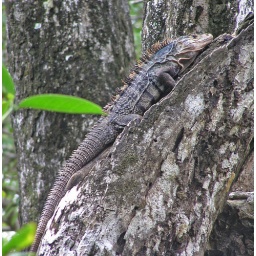
abundant on the beach and in the trees along the beach